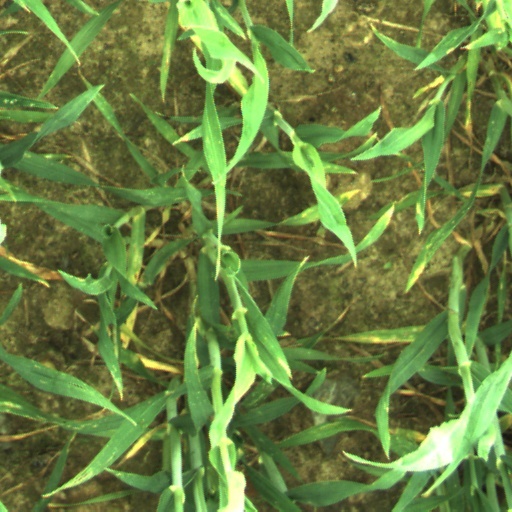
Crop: wheat